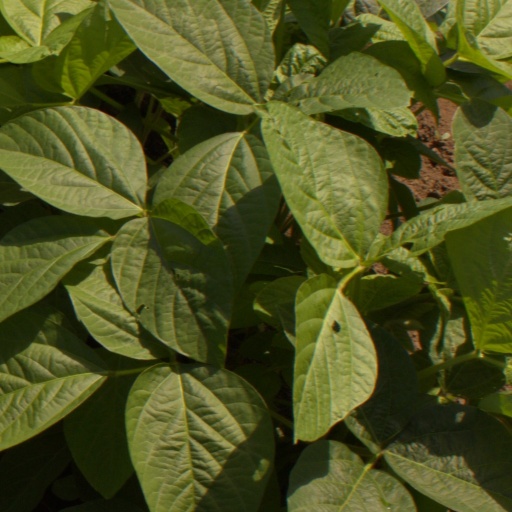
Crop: soybean